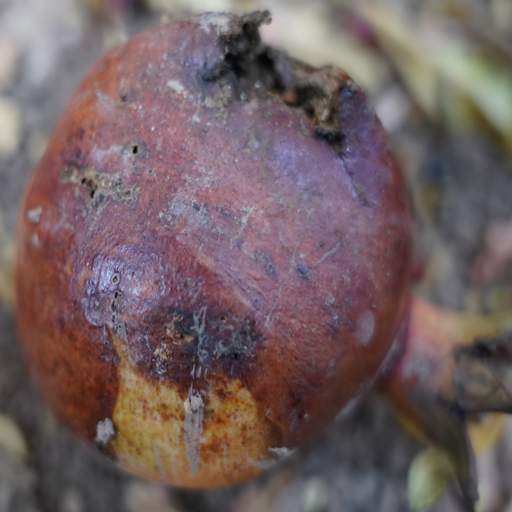
Label: Ectomyelois ceratoniae